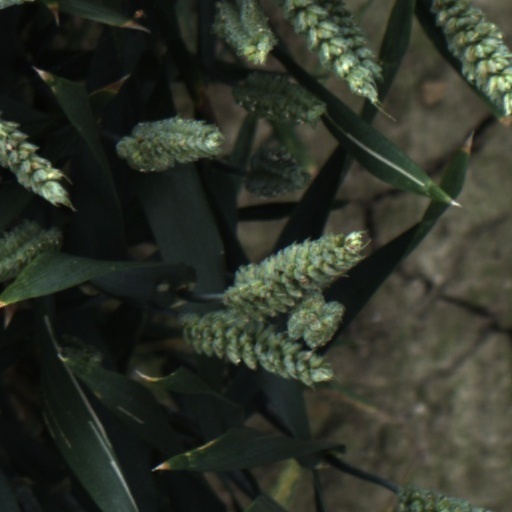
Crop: wheat